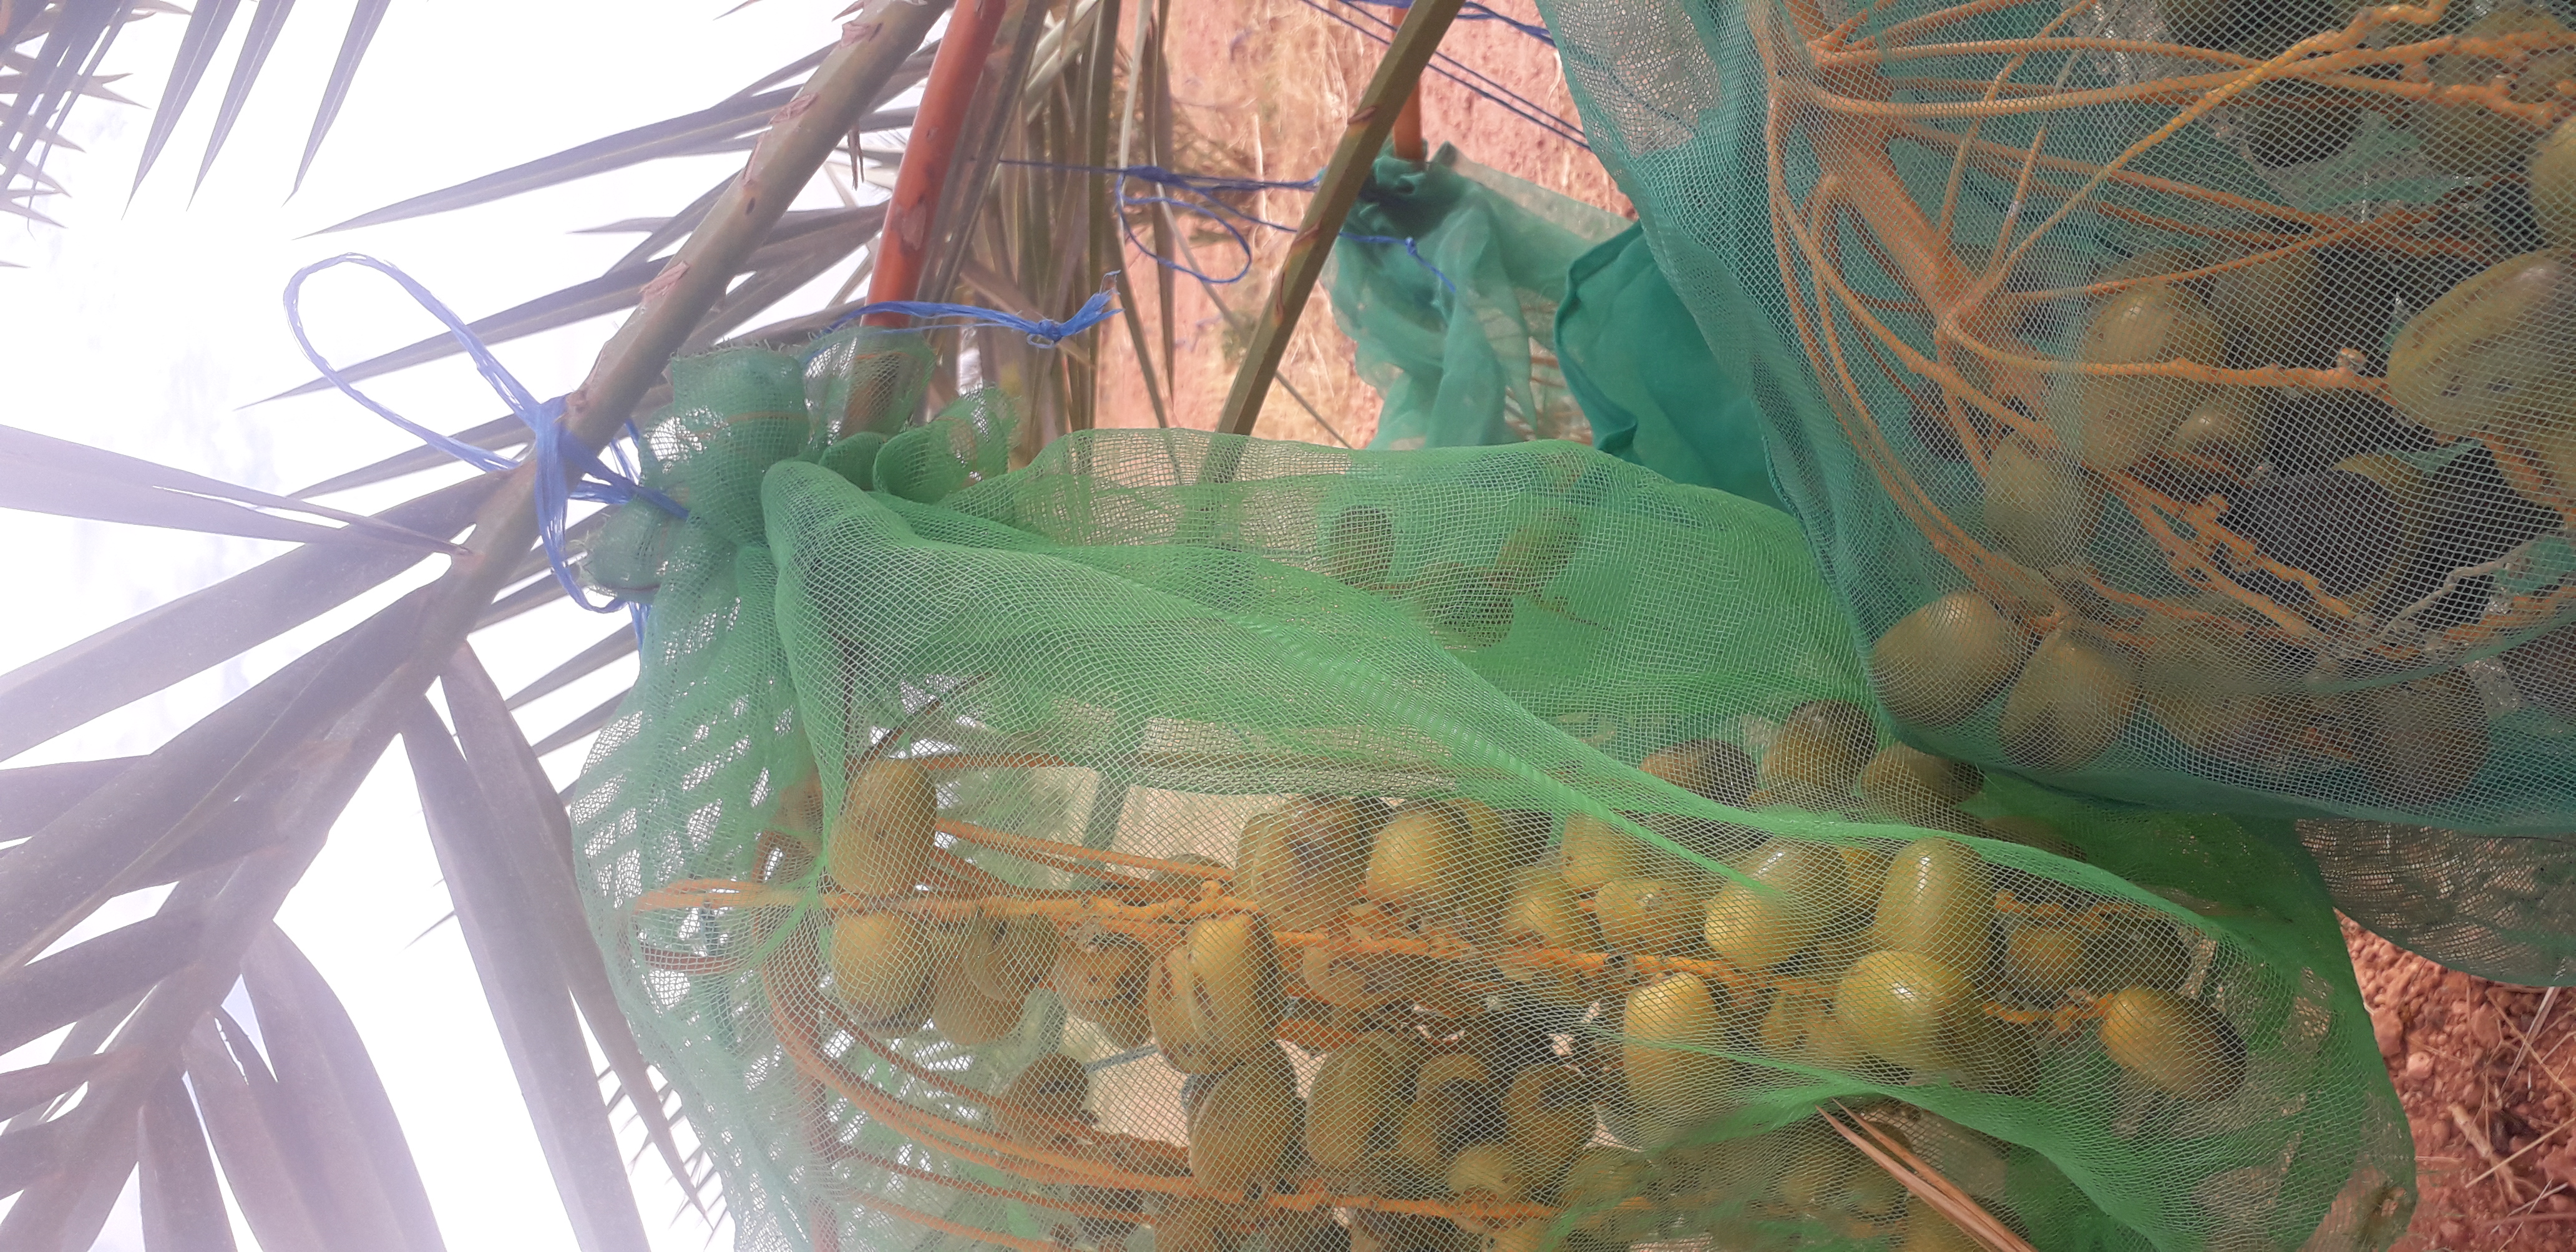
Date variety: Boufagous